Kaitlyn Lawes

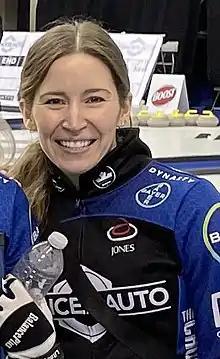
Lawes at the 2022 Players' Championship

Lesley Kaitlyn Lawes (born December 16, 1988) is a Canadian curler. Lawes was the long time third for the Jennifer Jones team that represented Canada at the 2014 Winter Olympics where they won the gold medal. They were the first women's team to go through the Olympics undefeated and the first Manitoba based curling team to win at the Olympics. Lawes curled with John Morris in the mixed doubles event at the 2018 Winter Olympics where they won gold. This win made her and Morris the first Canadian curlers to win two Olympic gold medals, and Lawes was the first to win gold in two consecutive Olympics.